Jim Caldwell (basketball)

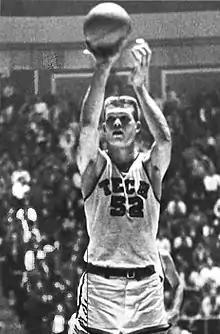
Caldwell as a sophomore at Georgia Tech

James W. Caldwell (January 28, 1943 – April 6, 2023) was an American professional basketball player. He attended Lawrenceburg high school in Indiana before playing college basketball for the Georgia Institute of Technology.